Silver-gilt

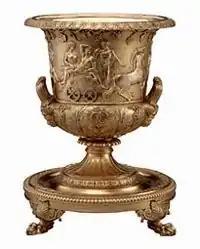
A vermeil wine cooler manufactured in 1810 by Paul Storr is located in the Vermeil Room of the White House.

Vermeil ( or) is an alternative for the usual term silver-gilt. It is a French word adopted into American English language in the 19th century, and is rare in British English. "Vermeil" can also refer to gilt bronze, a material even less costly than silver.